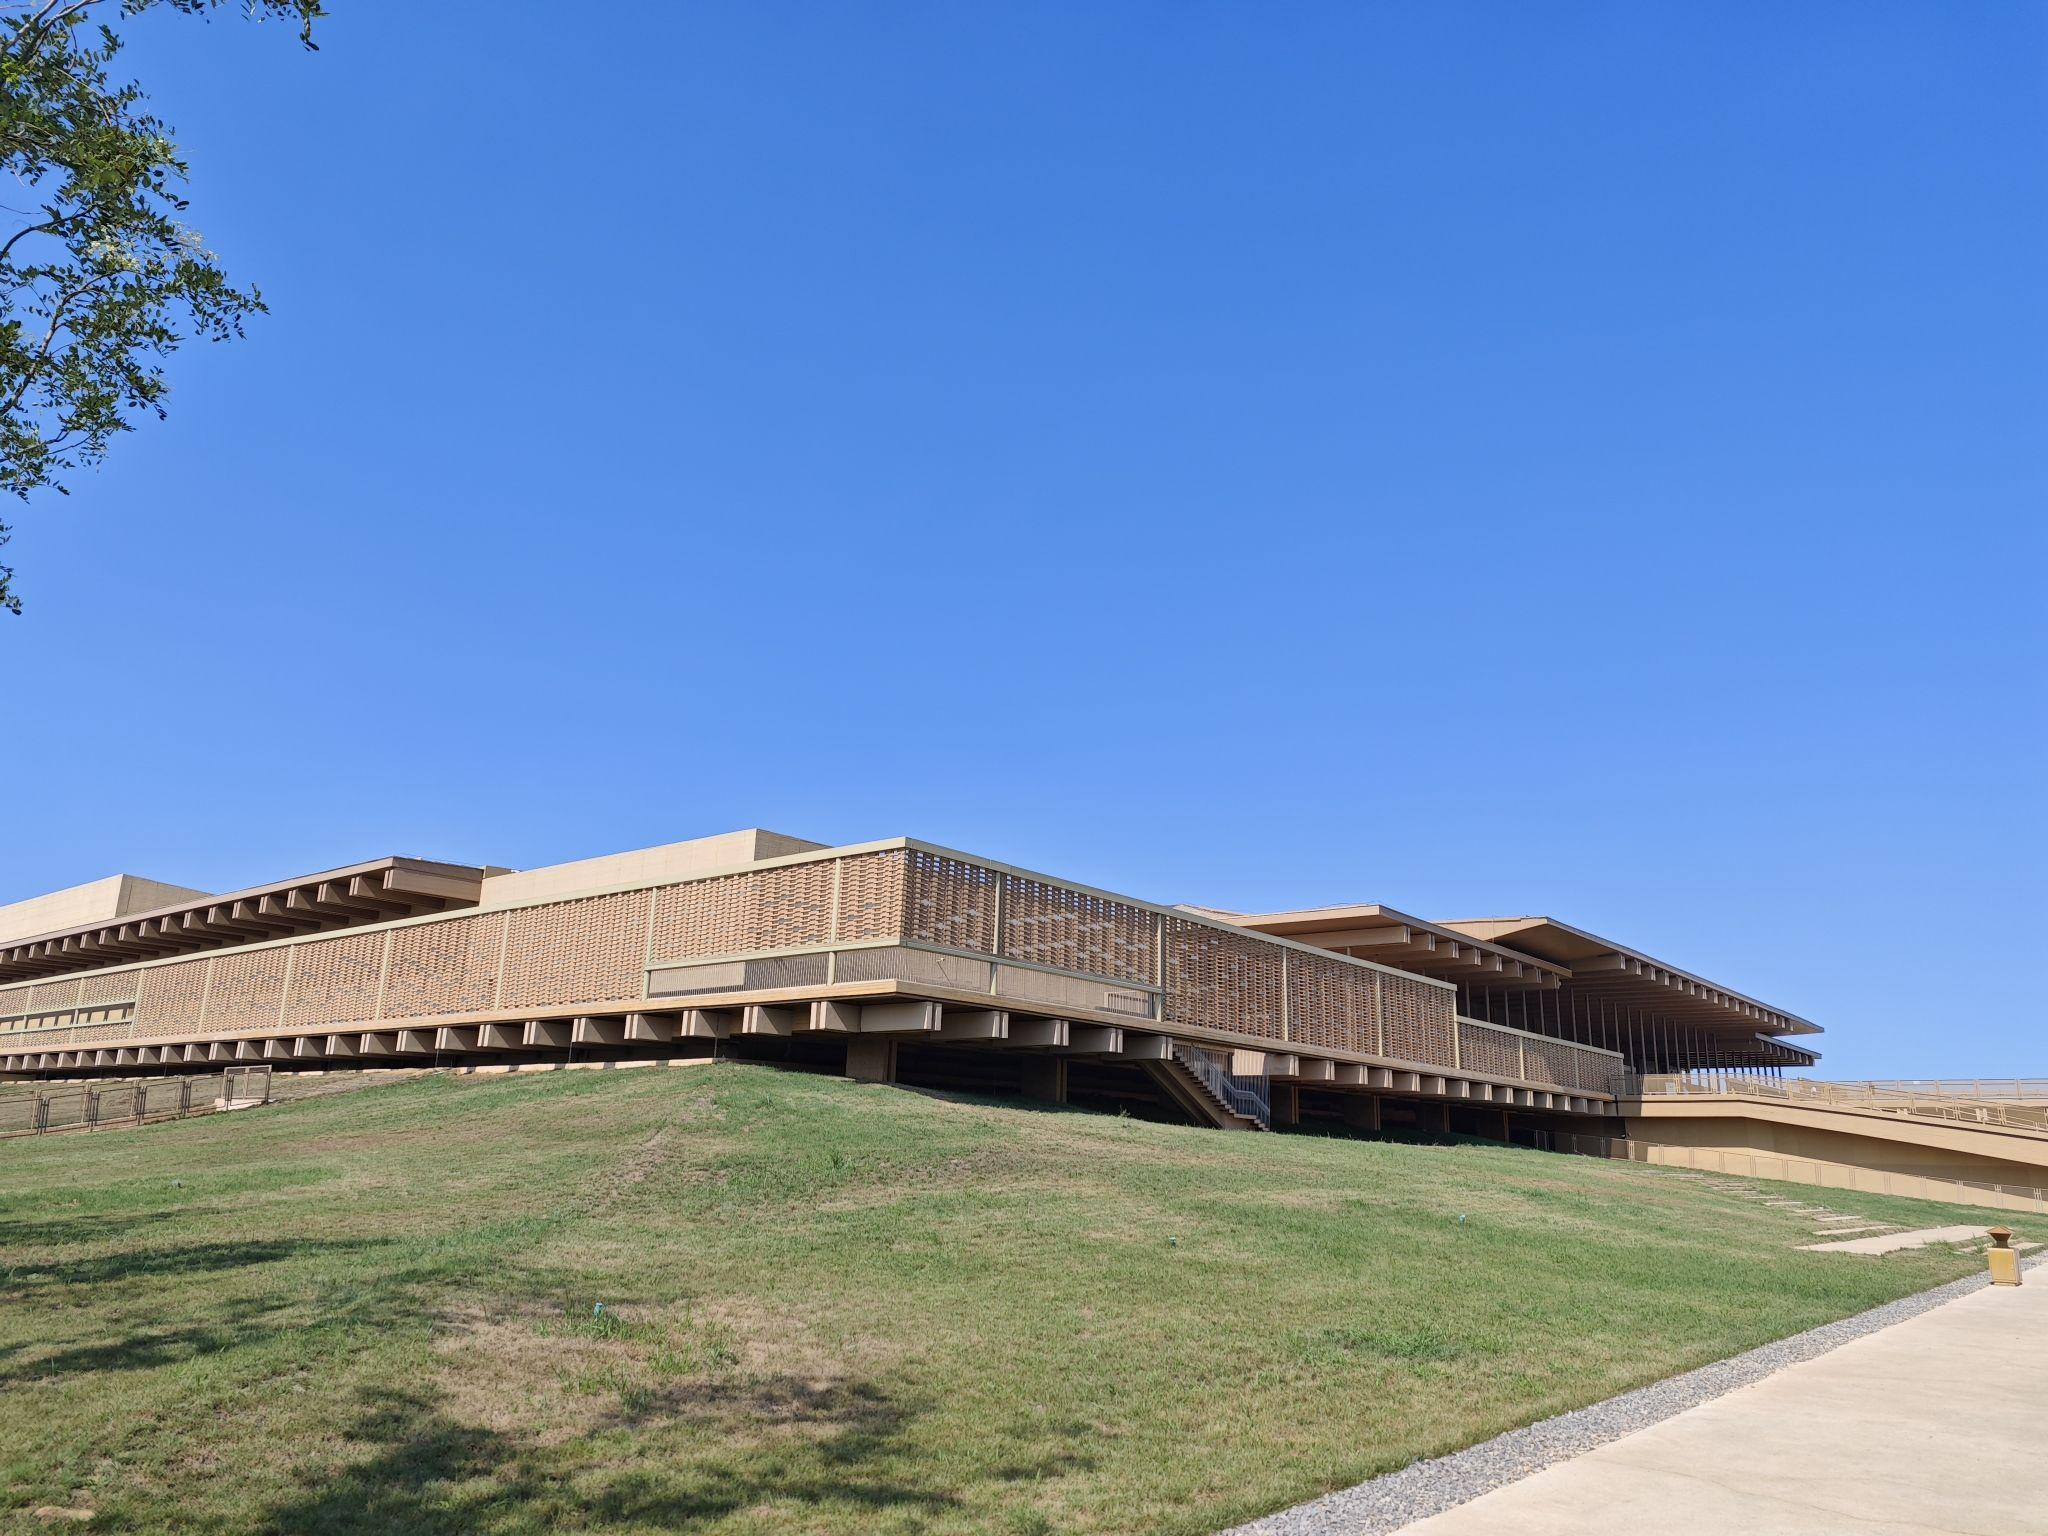
地标名称：汉魏洛阳故城遗址博物馆
所在城市：洛阳市·瀍河回族区